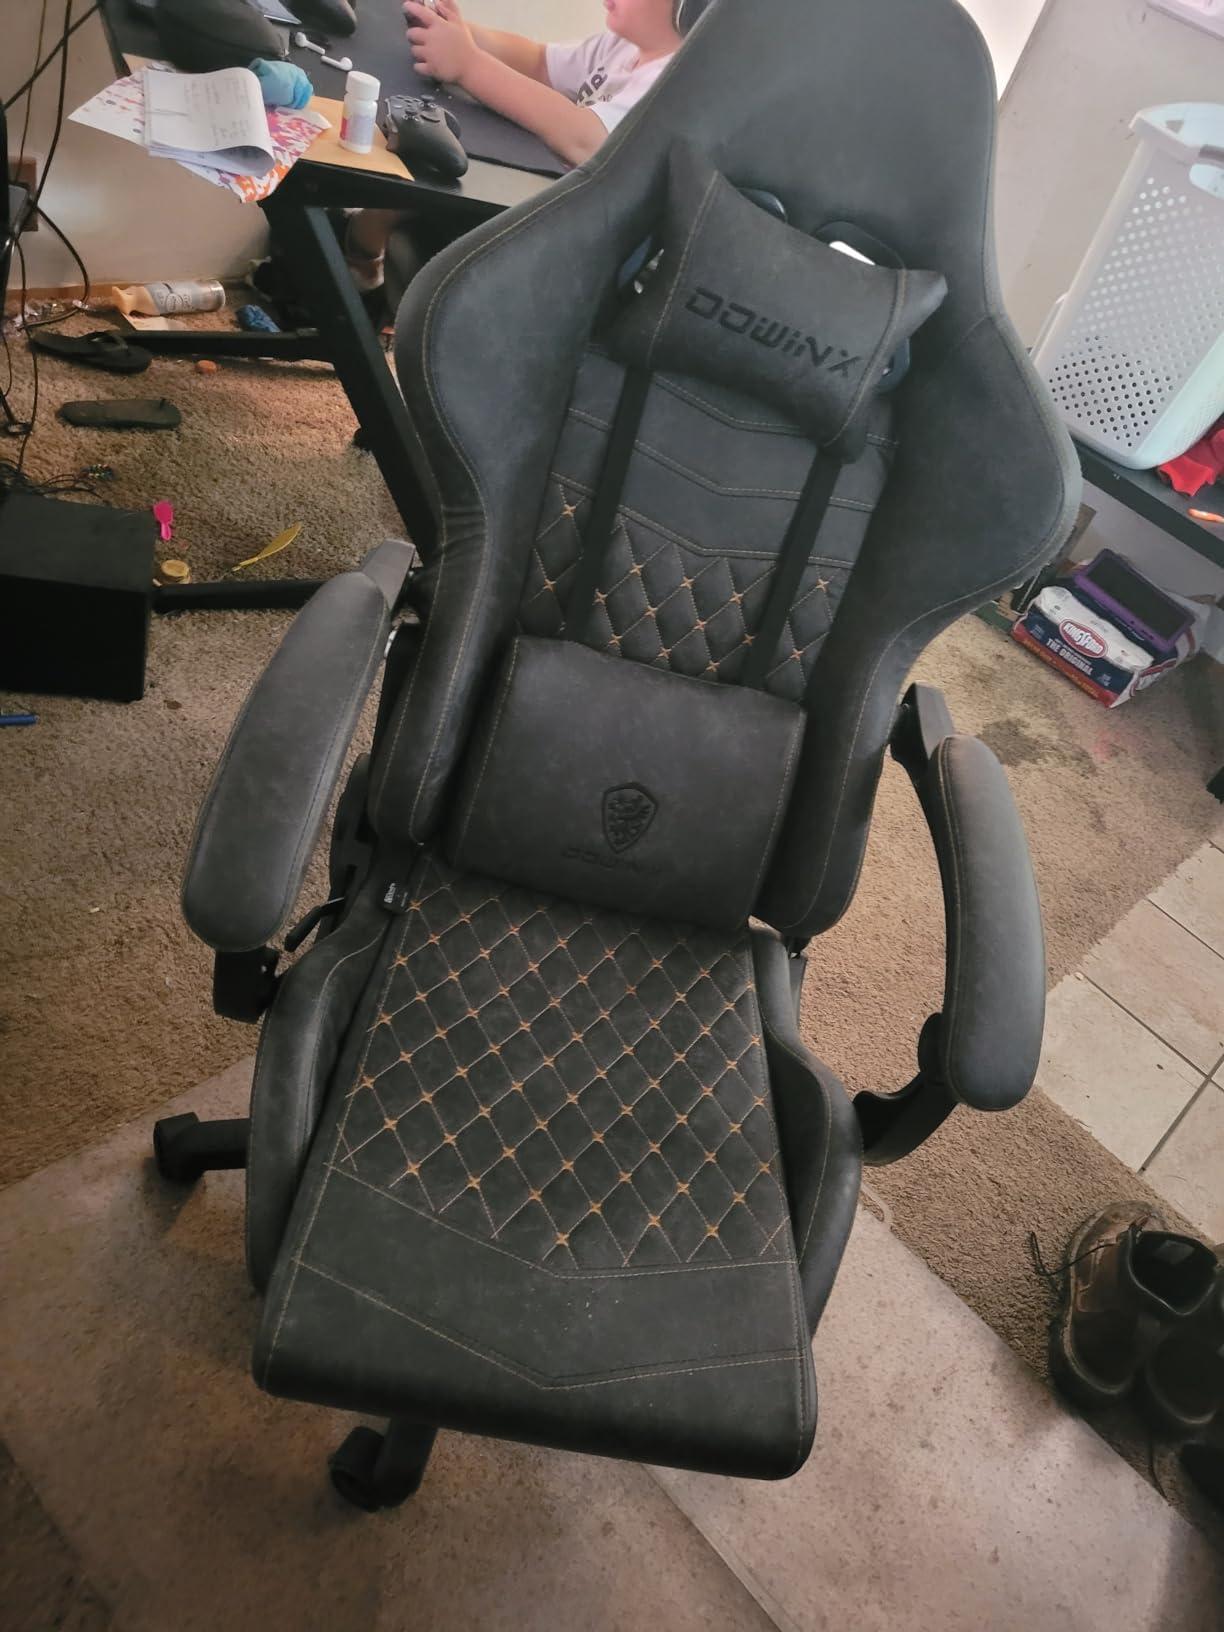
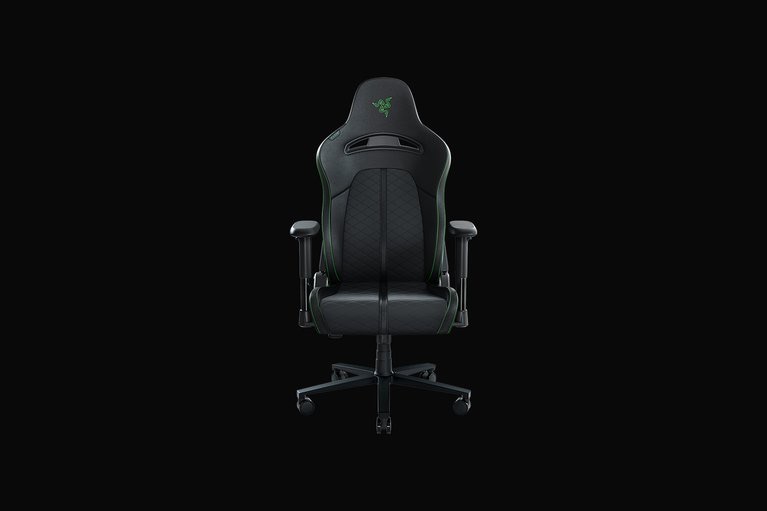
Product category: items_chair
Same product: no